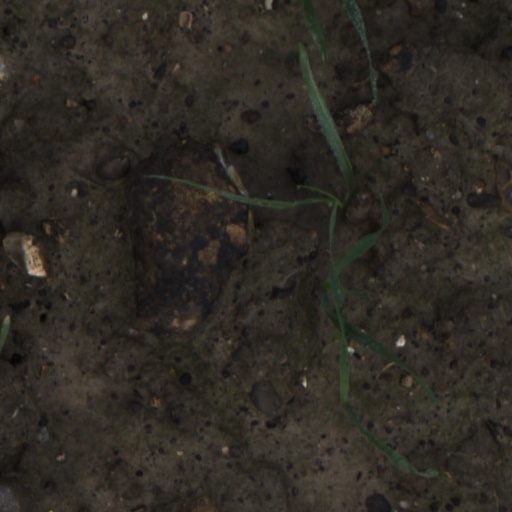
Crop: wheat